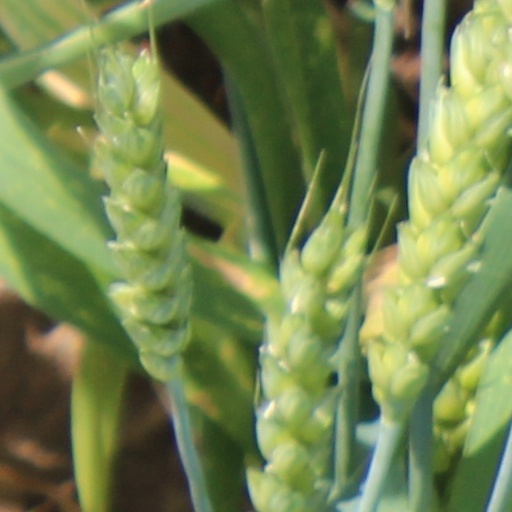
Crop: wheat